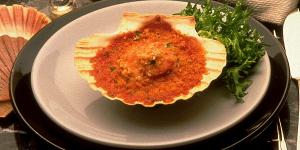
vieiras gratinadas con provenzal